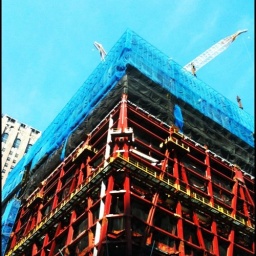
FREEDOM TOWERS!! WTC GROUND ZERO!! towers r rising!! iPhone drive by shot ground zero WSH NYC